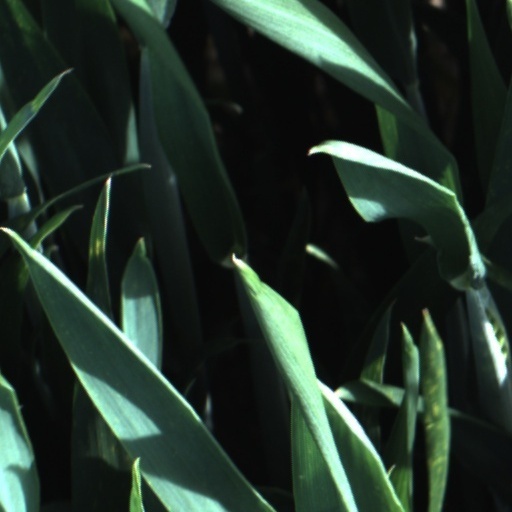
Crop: wheat